Fiat Siena

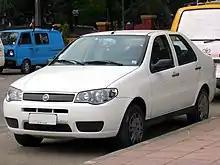
2004 Fiat Siena

In 2000, the model received its first facelift. It was designed by Giorgetto Giugiaro of Italdesign. The facelift included new front and rear fascias and a brand-new interior. It also came with new engines: the 16-valve Fire engines 1.0 L 70 HP and the 1.2 L 82 HP. In Turkey and China, the redesign Siena was introduced with a "Speedgear" Continuously variable transmission. With this new design, the small car was finally able to fight for its place in the market, becoming a success in sales. Fiat had considered changing the name to Palio Sedan, due to the lack of interest on the previous Siena, and the solid sales of its biggest competitor, the Chevrolet Prisma. This idea was later discarded. Up to this point, the Fiat Siena was the only model belonging to the Palio family that had not been well accepted by the community. Therefore, Fiat gave special attention to the design of this model, in particular, having its rear entirely redesigned.